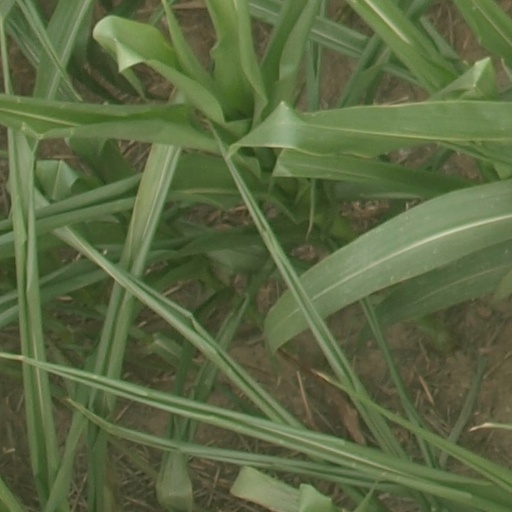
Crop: maize; corn